Crosshaven

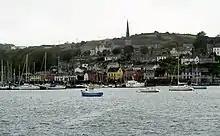
View of Crosshaven from Curraghbinny

Originally a fishing village, in the late 19th and into the 20th century, tourism became important to the town, which has 5 beaches within a 2-mile radius. The area saw an increase in 'holiday homes' in the mid-20th century, accommodating families from Cork city who stayed locally in the summer months - some of these temporary cabins were initially built using very large packing crates from the Ford factory in Cork.